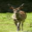
Label: deer